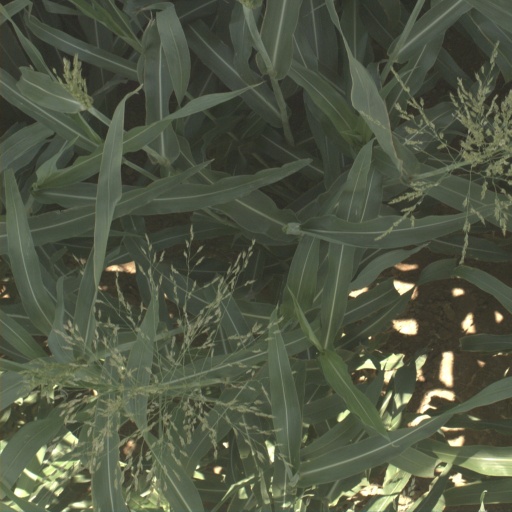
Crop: sorghum